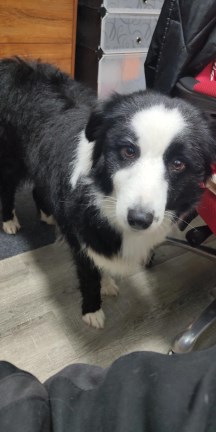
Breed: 2594-n000109-Border_collie